Orange Belt Railway

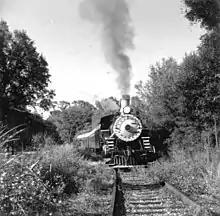
Orange Belt train approaching San Antonio

The original Orange Belt Railway was chartered in 1885 by men seeking to build a 35-mile gauge line from Lake Monroe (part of the St. Johns River) to Lake Apopka in Florida. They purchased $9,400 worth of crossties from Russian immigrant Peter Demens' sawmill in Longwood, and had to turn over their railroad when they were unable to pay. Demens formed the Orange Belt Investment Co., borrowed money from friends, and launched a $50,000 bond issue to complete the rail line to Oakland, east of Clermont.